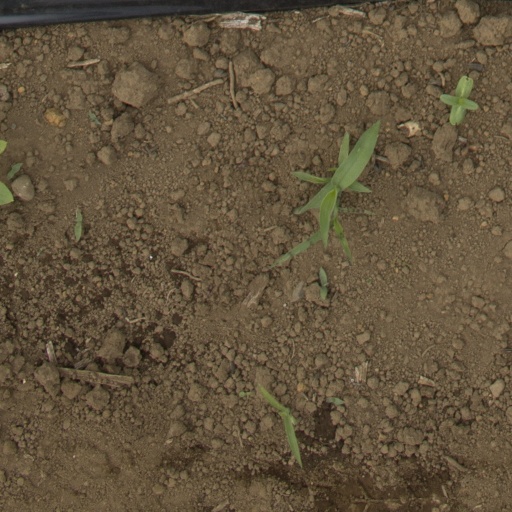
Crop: Jerusalem artichoke